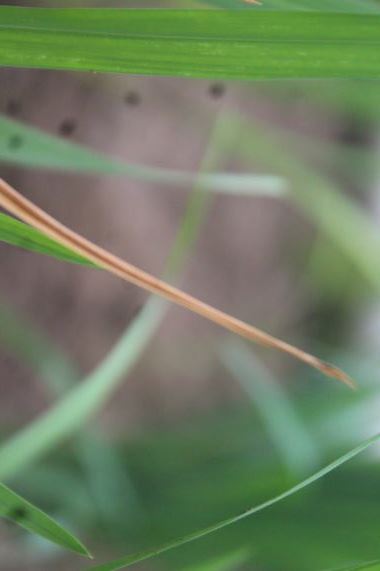
Disease: Tungro